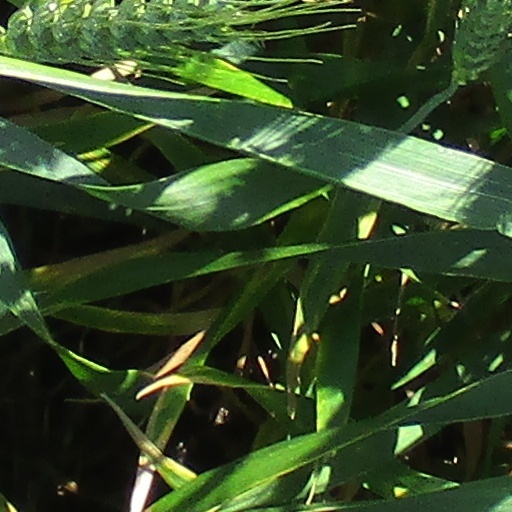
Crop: wheat